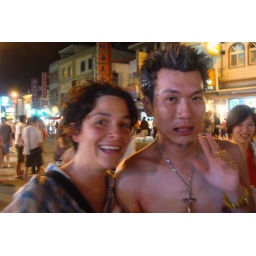
the birthday boy had cake all over his face